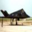
Label: airplane